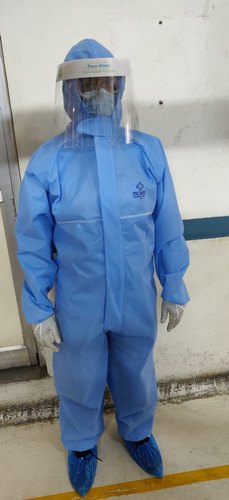
Objects detected:
Mask
Face_Shield
Gloves
Gloves
Coverall